Diamagnetism

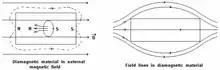
Diamagnetic material interaction in magnetic field. On keeping diamagnetic materials in a magnetic field, the electron orbital motion changes in such a way that magnetic dipole moments are induced on the atoms / molecules in the direction opposite to the external magnetic field

Diamagnetism is a property of all materials, and always makes a weak contribution to the material's response to a magnetic field. However, other forms of magnetism (such as ferromagnetism or paramagnetism) are so much stronger such that, when different forms of magnetism are present in a material, the diamagnetic contribution is usually negligible. Substances where the diamagnetic behaviour is the strongest effect are termed diamagnetic materials, or diamagnets. Diamagnetic materials are those that some people generally think of as "non-magnetic", and include water, wood, most organic compounds such as petroleum and some plastics, and many metals including copper, particularly the heavy ones with many core electrons, such as mercury, gold and bismuth. The magnetic susceptibility values of various molecular fragments are called Pascal's constants (named after ).